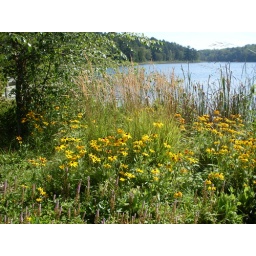
wild flowers by the lake